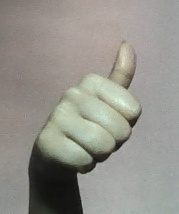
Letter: aleff